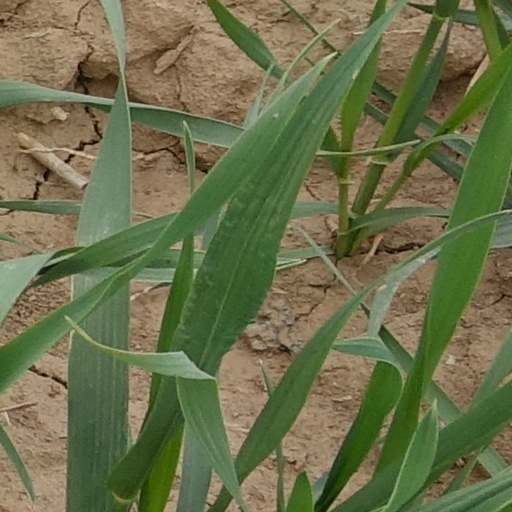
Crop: wheat